Bentley 4½ Litre

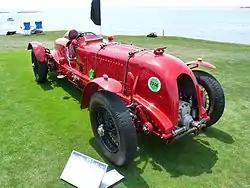
Tim Birkin's Bentley Blower No.1, shown at the 2009 Pebble Beach Concours d'Elegance

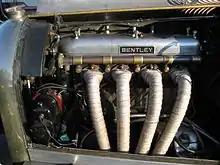
Engine near-side

The 24 Hours of Le Mans endurance race is a 24-hour race around the Circuit de la Sarthe. The inaugural race was held 26–27 May 1923, and attracted many drivers, mostly French. There were two foreign competitors in the first race, Frank Clement and Canadian John Duff, the latter winning the 1924 competition in his personal car, a Bentley 3 Litre.